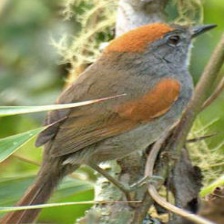
Species: AZARAS SPINETAIL
Scientific name: SYNALLAXIS AZARAE